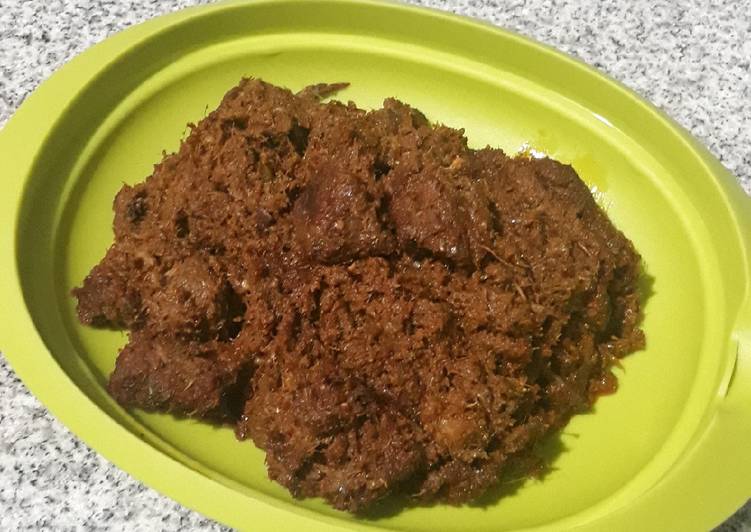
Label: daging_rendang